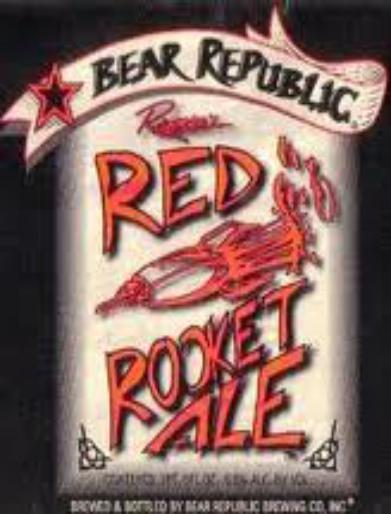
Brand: Bear Republic
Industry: Food